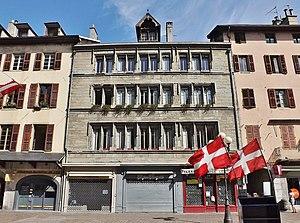
Vue de l'hôtel Dieulefis, hôtel particulier de Chambéry en Savoie.
Ce tableau présente la liste de tous les monuments historiques classés ou inscrits dans la ville de Chambéry, Savoie, en France.
La place Saint-Léger est une artère piétonne historique située en France sur la commune de Chambéry dans le département de la Savoie en région Auvergne-Rhône-Alpes.